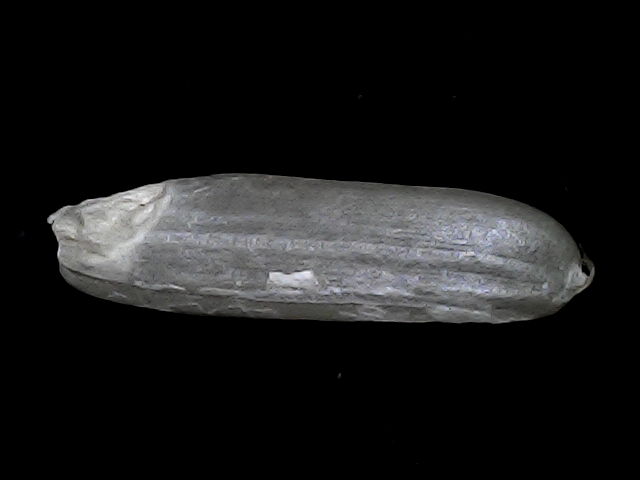
Rice variety: BRRI102